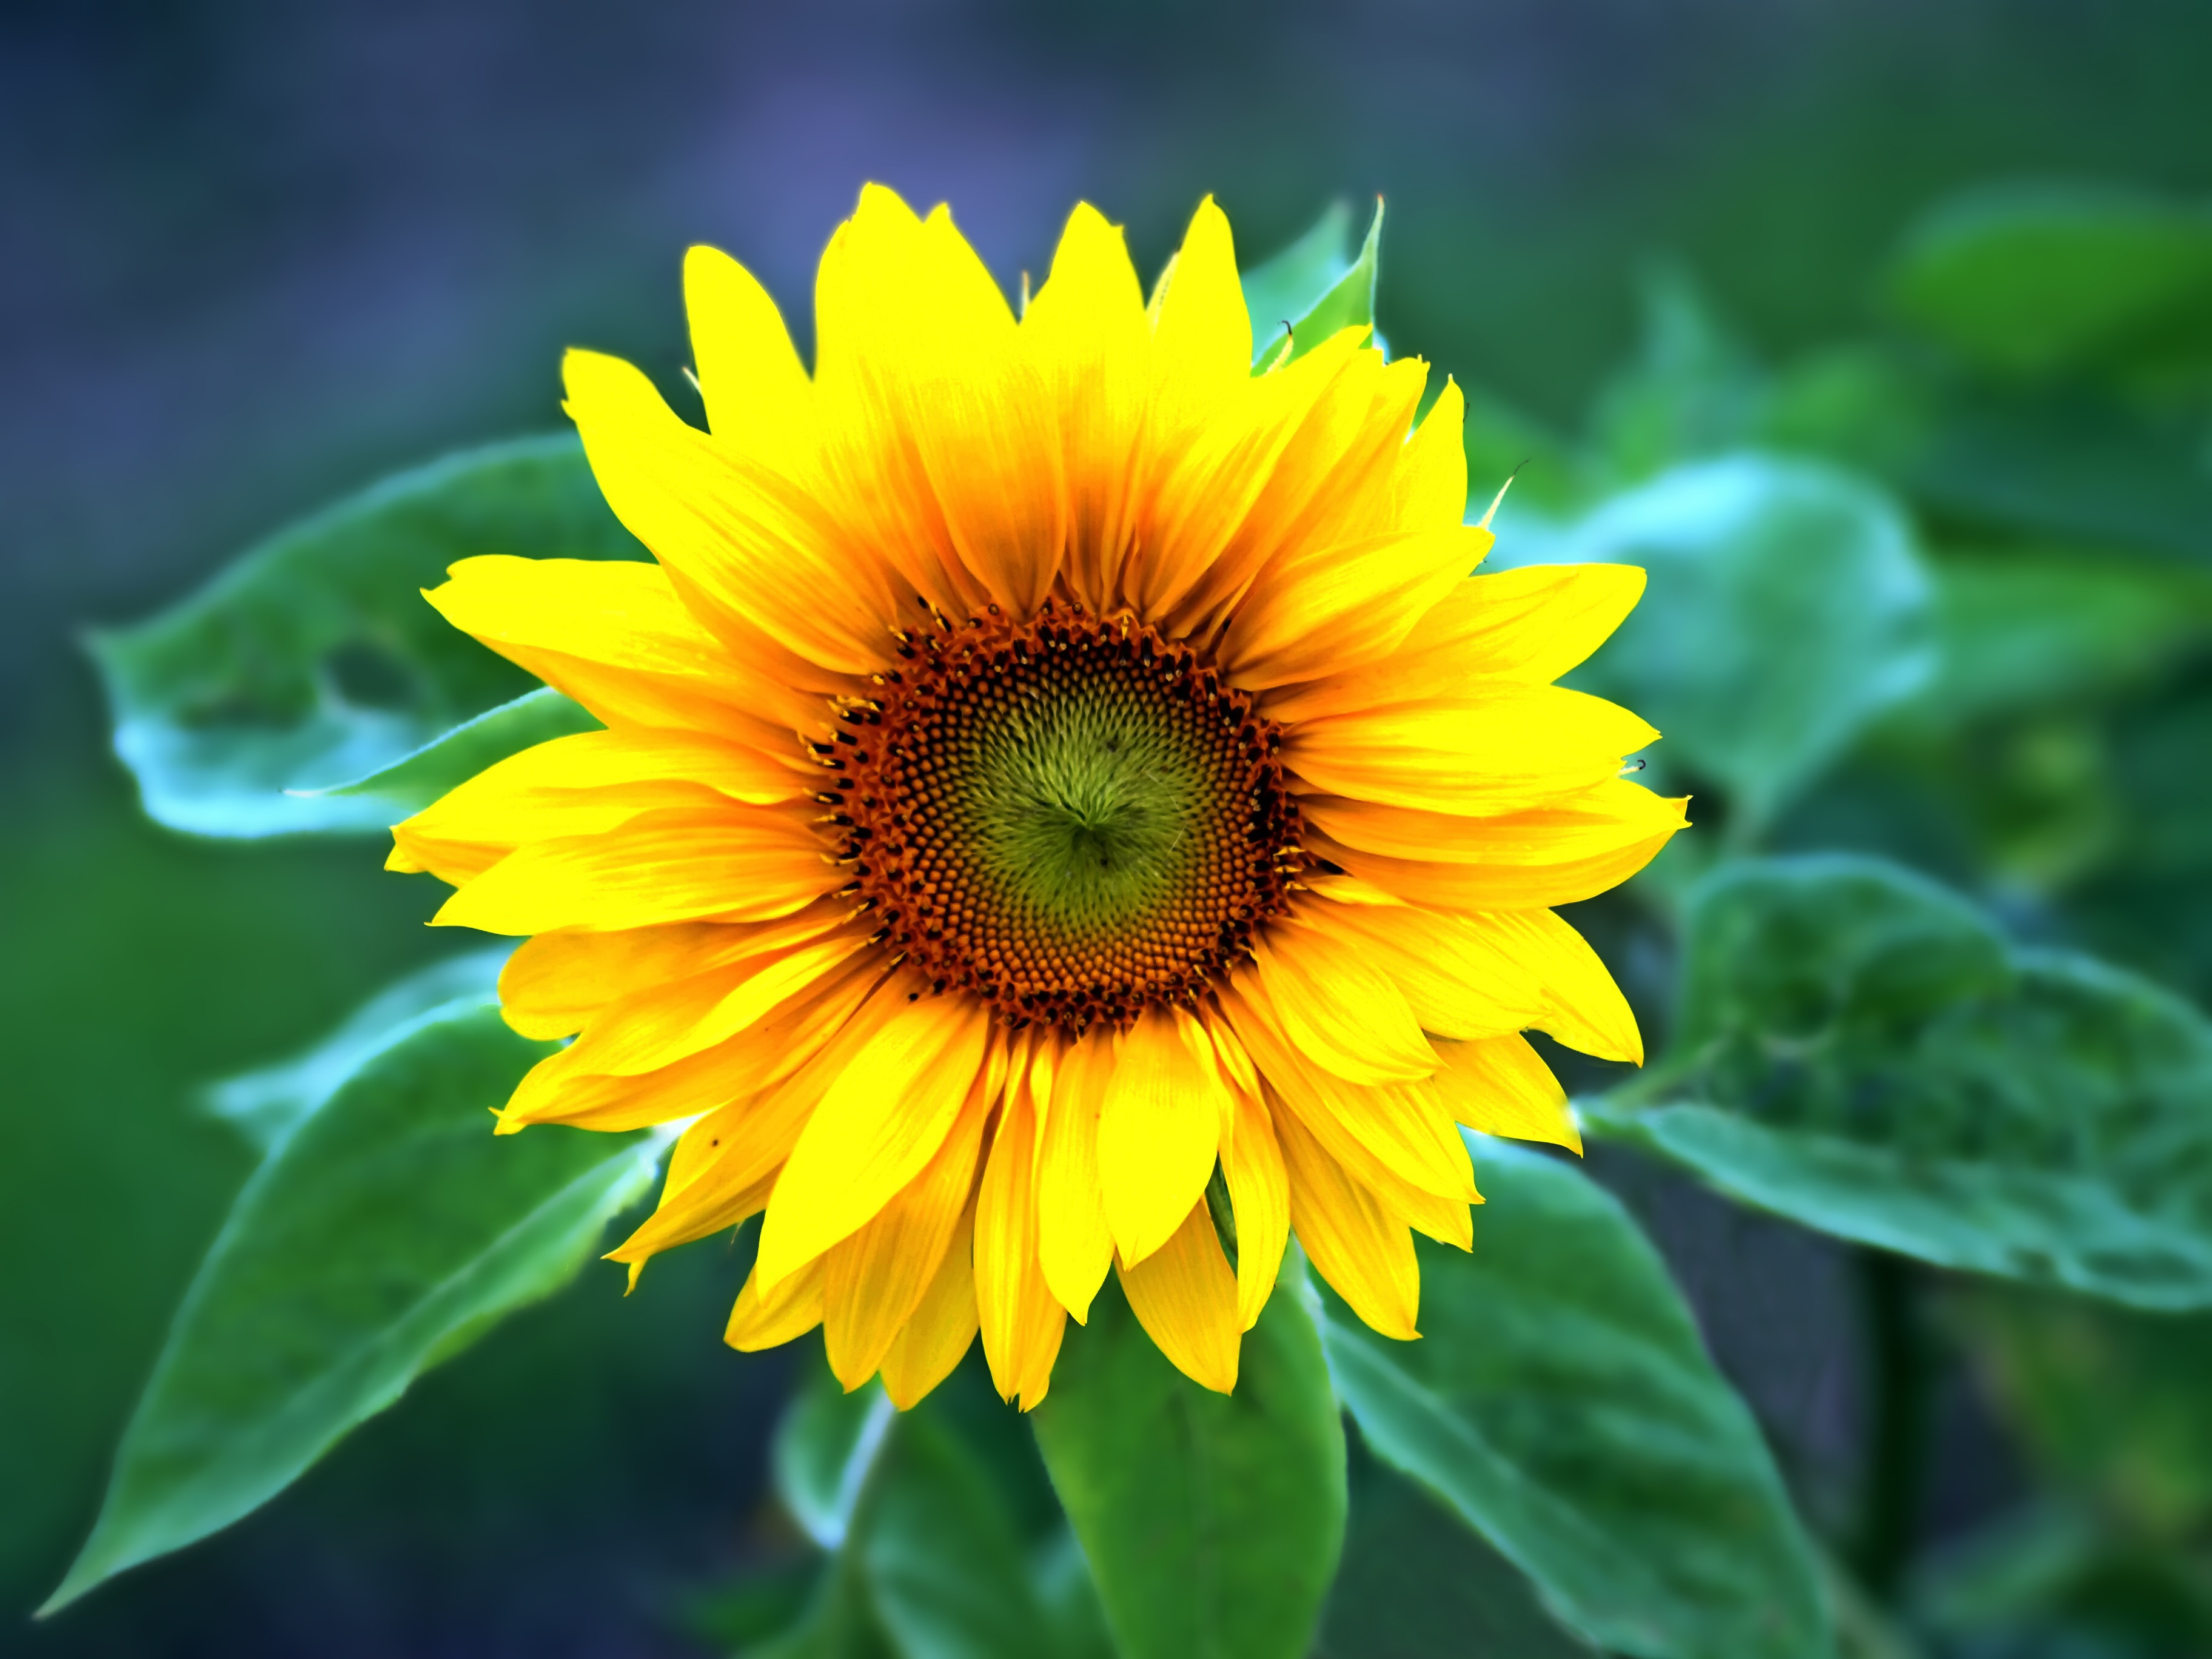
nature, plant, field, flower, petal, live, green, botany, yellow, flora, sunflower, wildflower, macro photography, flowering plant, daisy family, annual plant, plant stem, land plant